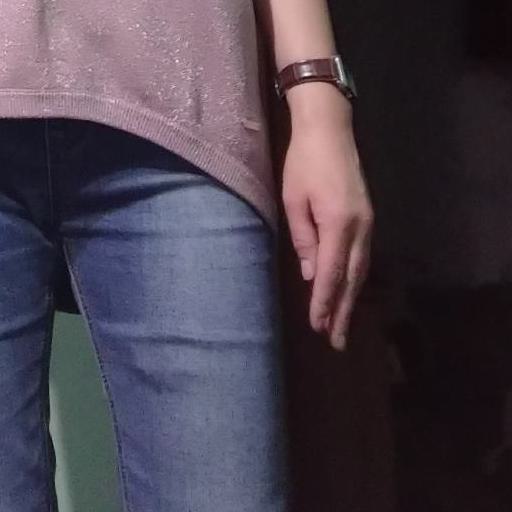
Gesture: no_gesture